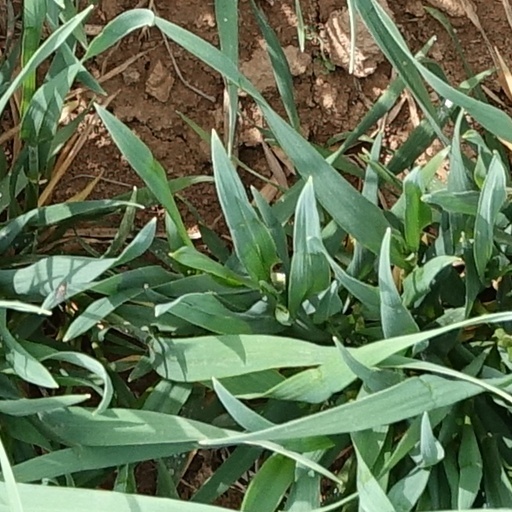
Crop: wheat